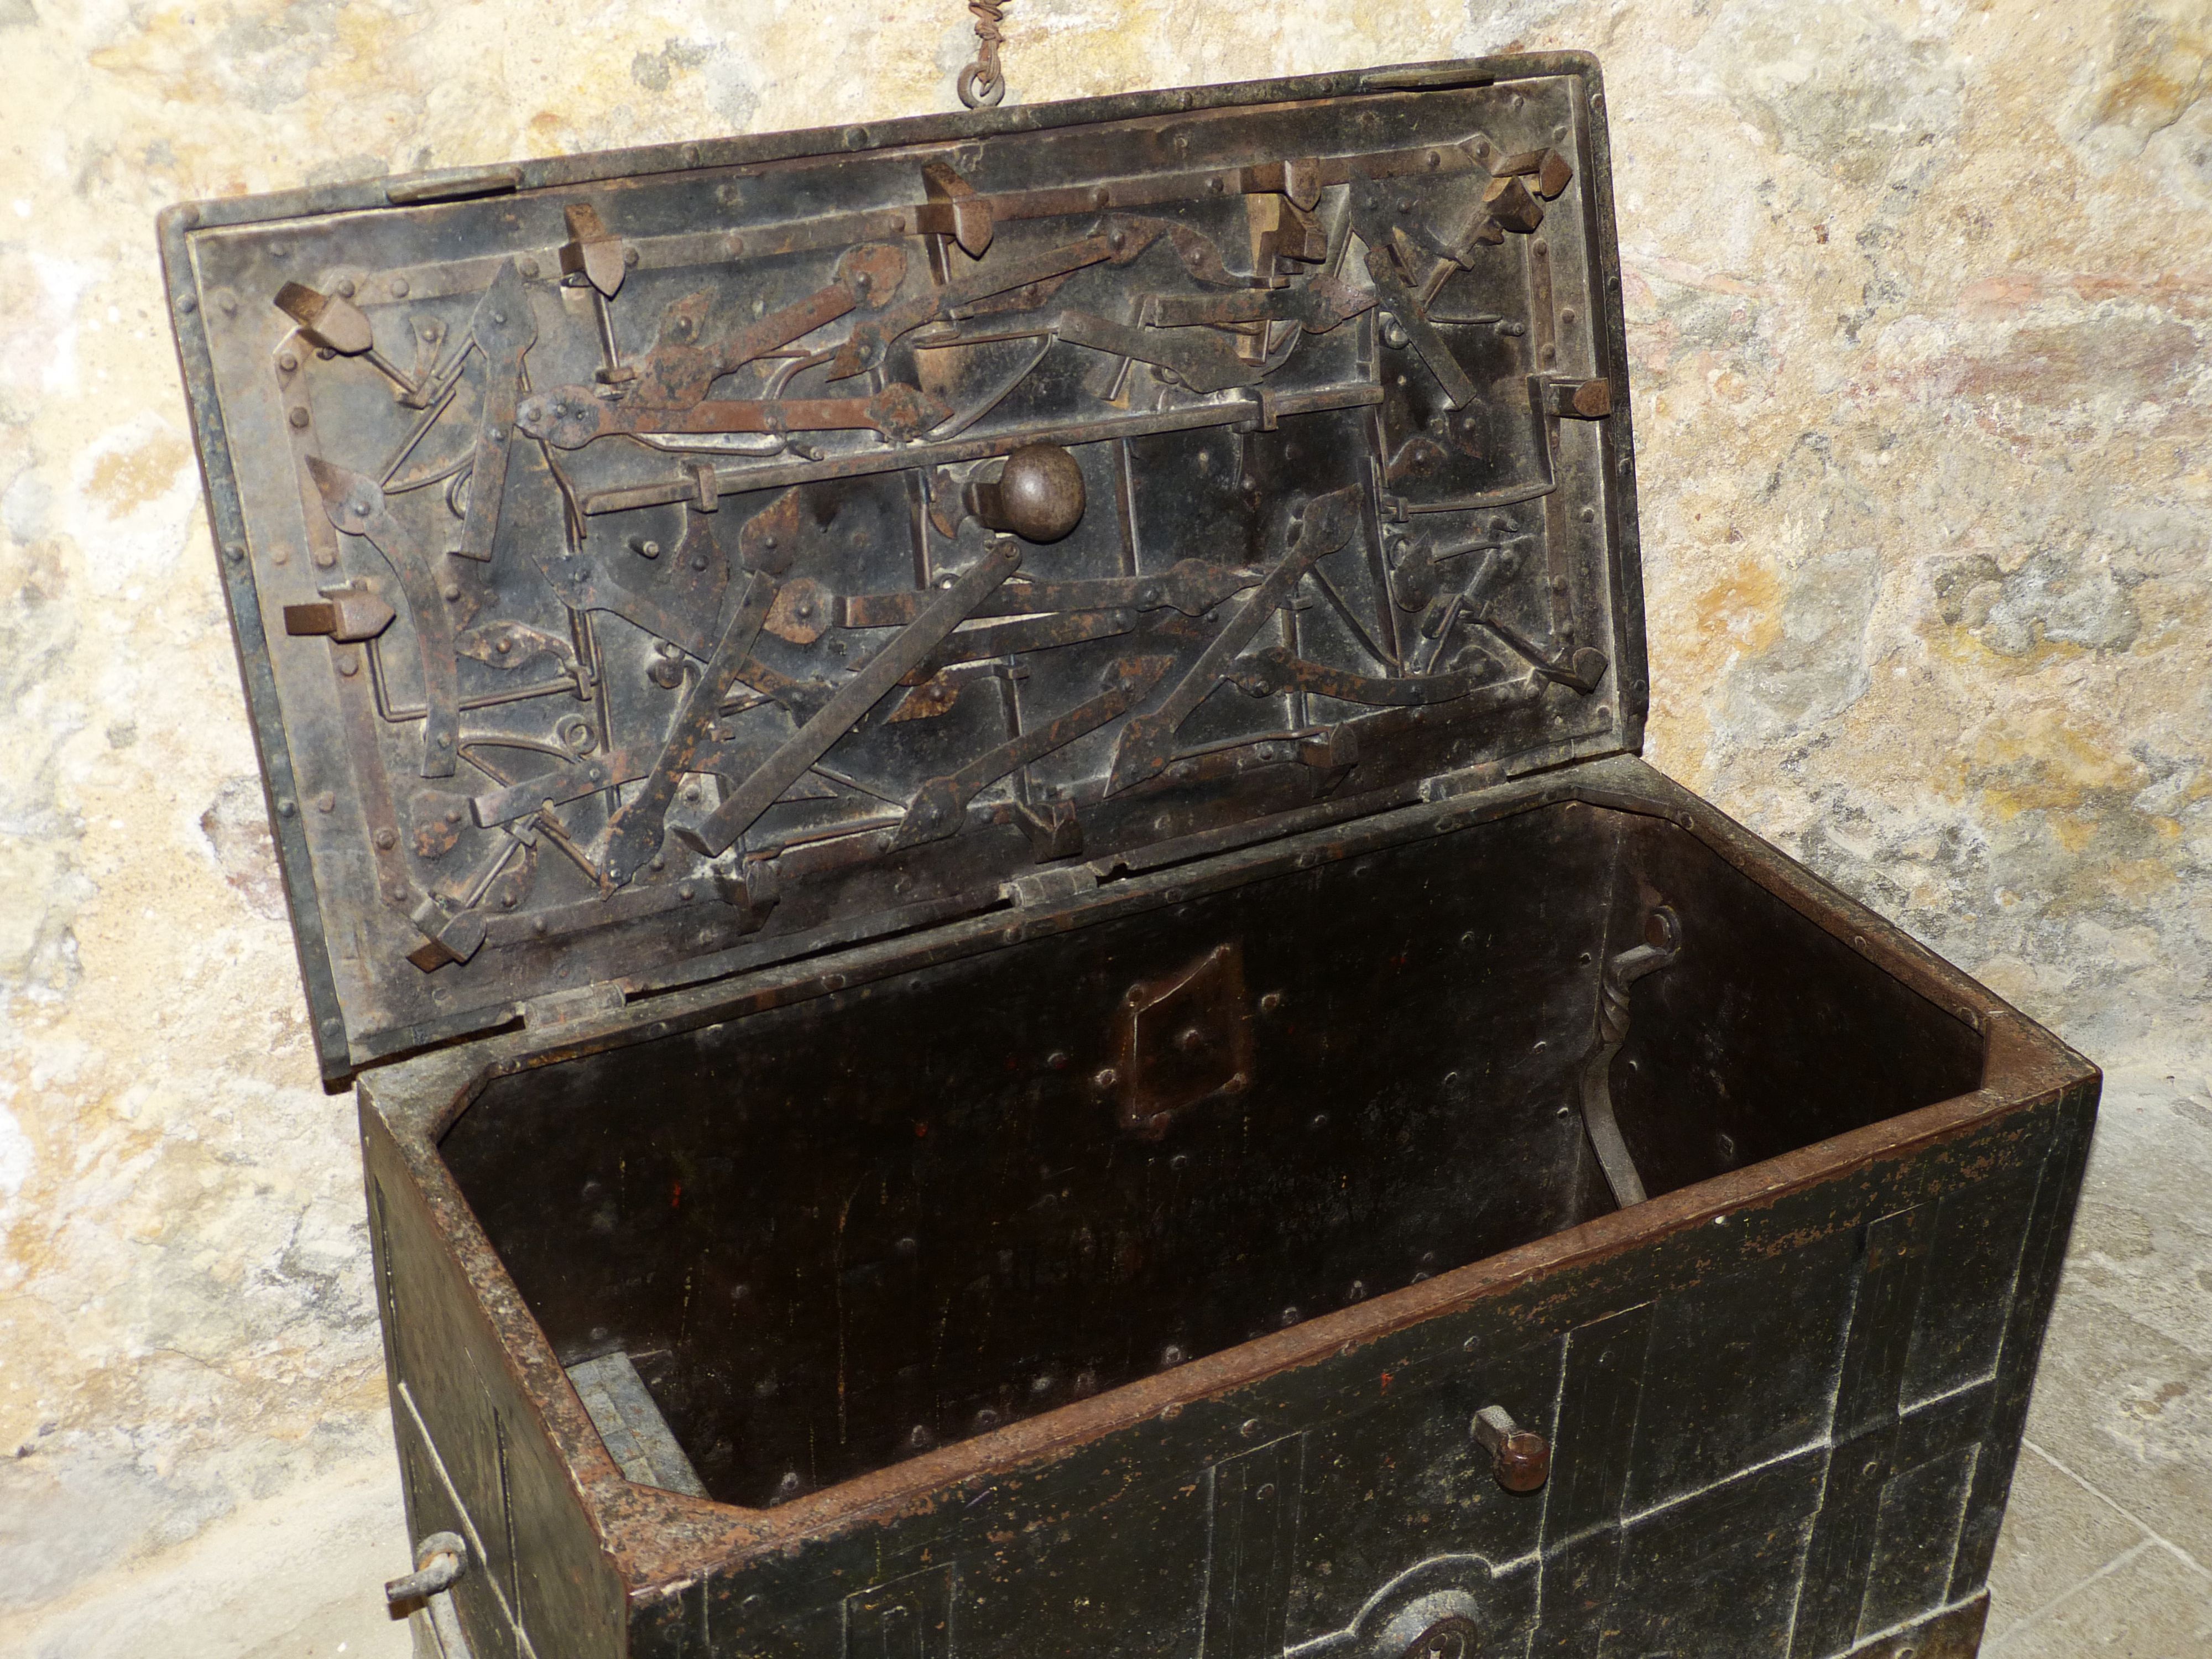
wood, antique, trunk, castle, furniture, security, chest, historically, middle ages, baggage, capping, man made object